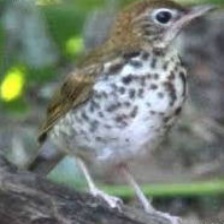
Species: WOOD THRUSH
Scientific name: HYLOCICHLA MUSTELINA